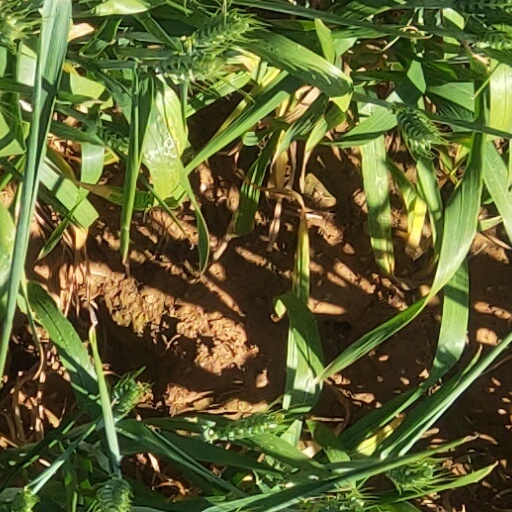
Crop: wheat